Swedish Armoured Troops

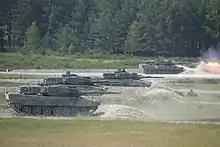
Stridsvagn 122's of Skaraborg Regiment (P 4) in 2018.

The Swedish Armoured Troops consist in 2020s of South Scanian Regiment (P 7) in Revingehed, Skaraborg Regiment (P 4) in Skövde, and since 2018 also Gotland Regiment (P 18). P 7 consist, among other units, of the 71st Battalion, a motorized infantry battalion equipped with Pansarterrängbil 360, and the 72nd Battalion, a mechanized battalion equipped with Stridsvagn 122 and Combat Vehicle 90. P 4 consist, among other units, of the 41st and the 42nd Armoured Battalion. The main weapon systems of the armored battalions are Stridsvagn 122, Combat Vehicle 9040, 12 cm grenade launchers and anti-air vehicles. P 18 consists, among other units, of the 181st Armoured Battalion, formed in January 2020.